Atlantic Station, Atlanta

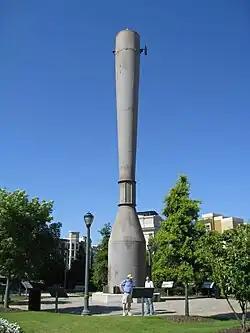
A smokestack from the original steel mill

Atlantic Station comprises three distinct areas that are lined along 17th Street between the Downtown Connector and Northside Drive, the District, the Commons, and the Village.